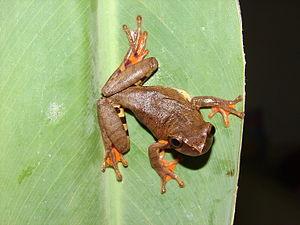
Dendropsophus anceps est une espèce d'amphibiens de la famille des Hylidae.